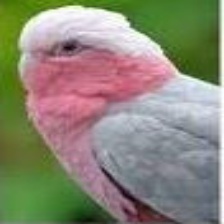
Species: ROSE BREASTED COCKATOO
Scientific name: EOLOPHUS ROSEICAPILLA
ImageNet parent category: sulphur-crested_cockatoo